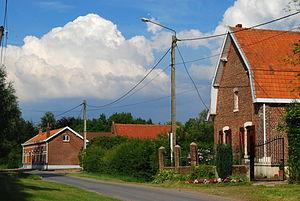
La rue du Martincamp
Radinghem-en-Weppes est une commune française située dans le département du Nord, en région Hauts-de-France. Radinghem-en-Weppes faisait partie de la communauté de communes de Weppes, en Flandre française, qui a choisi de rejoindre la Métropole Européenne de Lille en 2017.